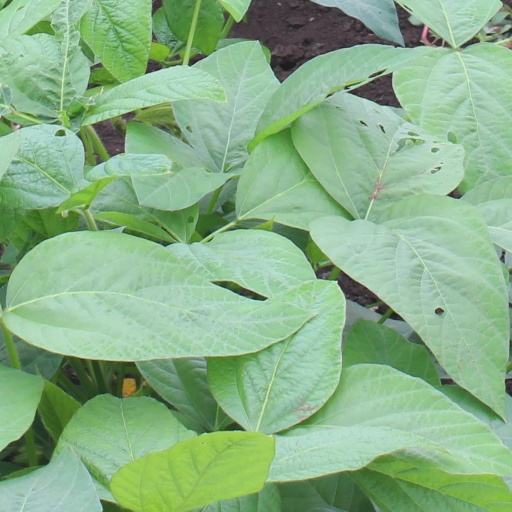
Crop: soybean